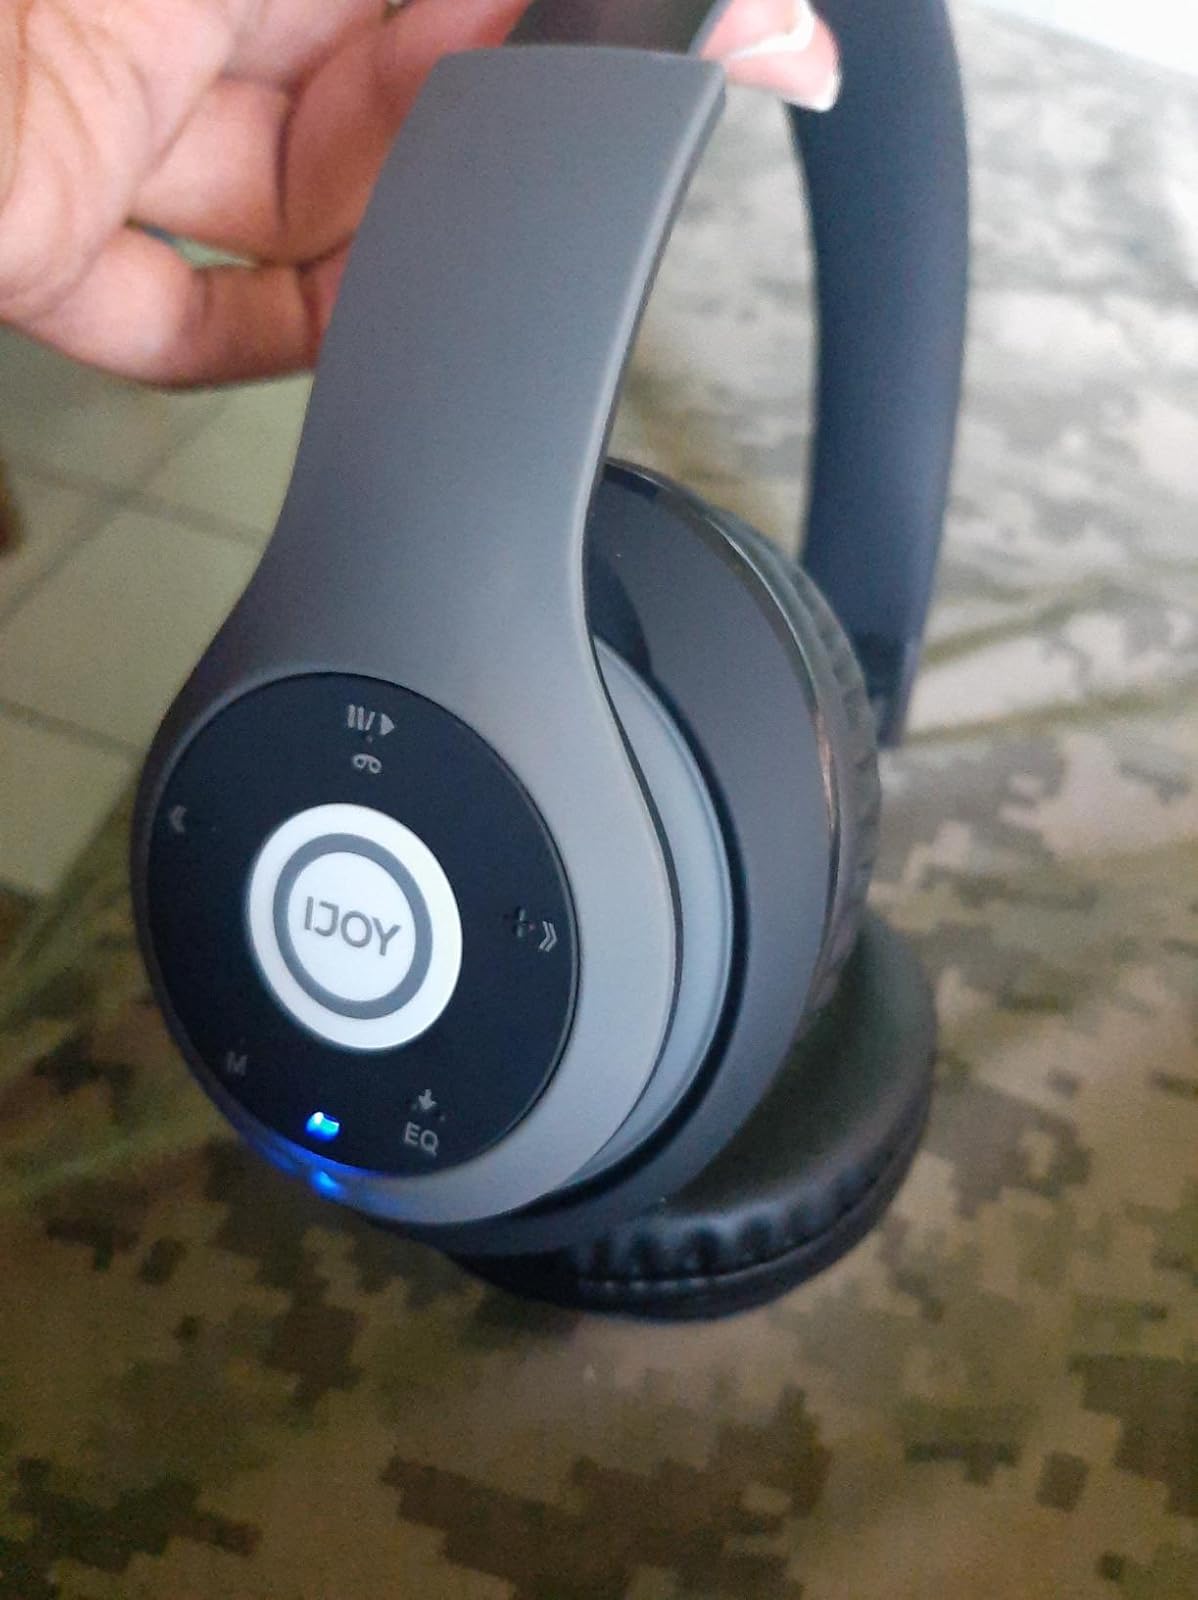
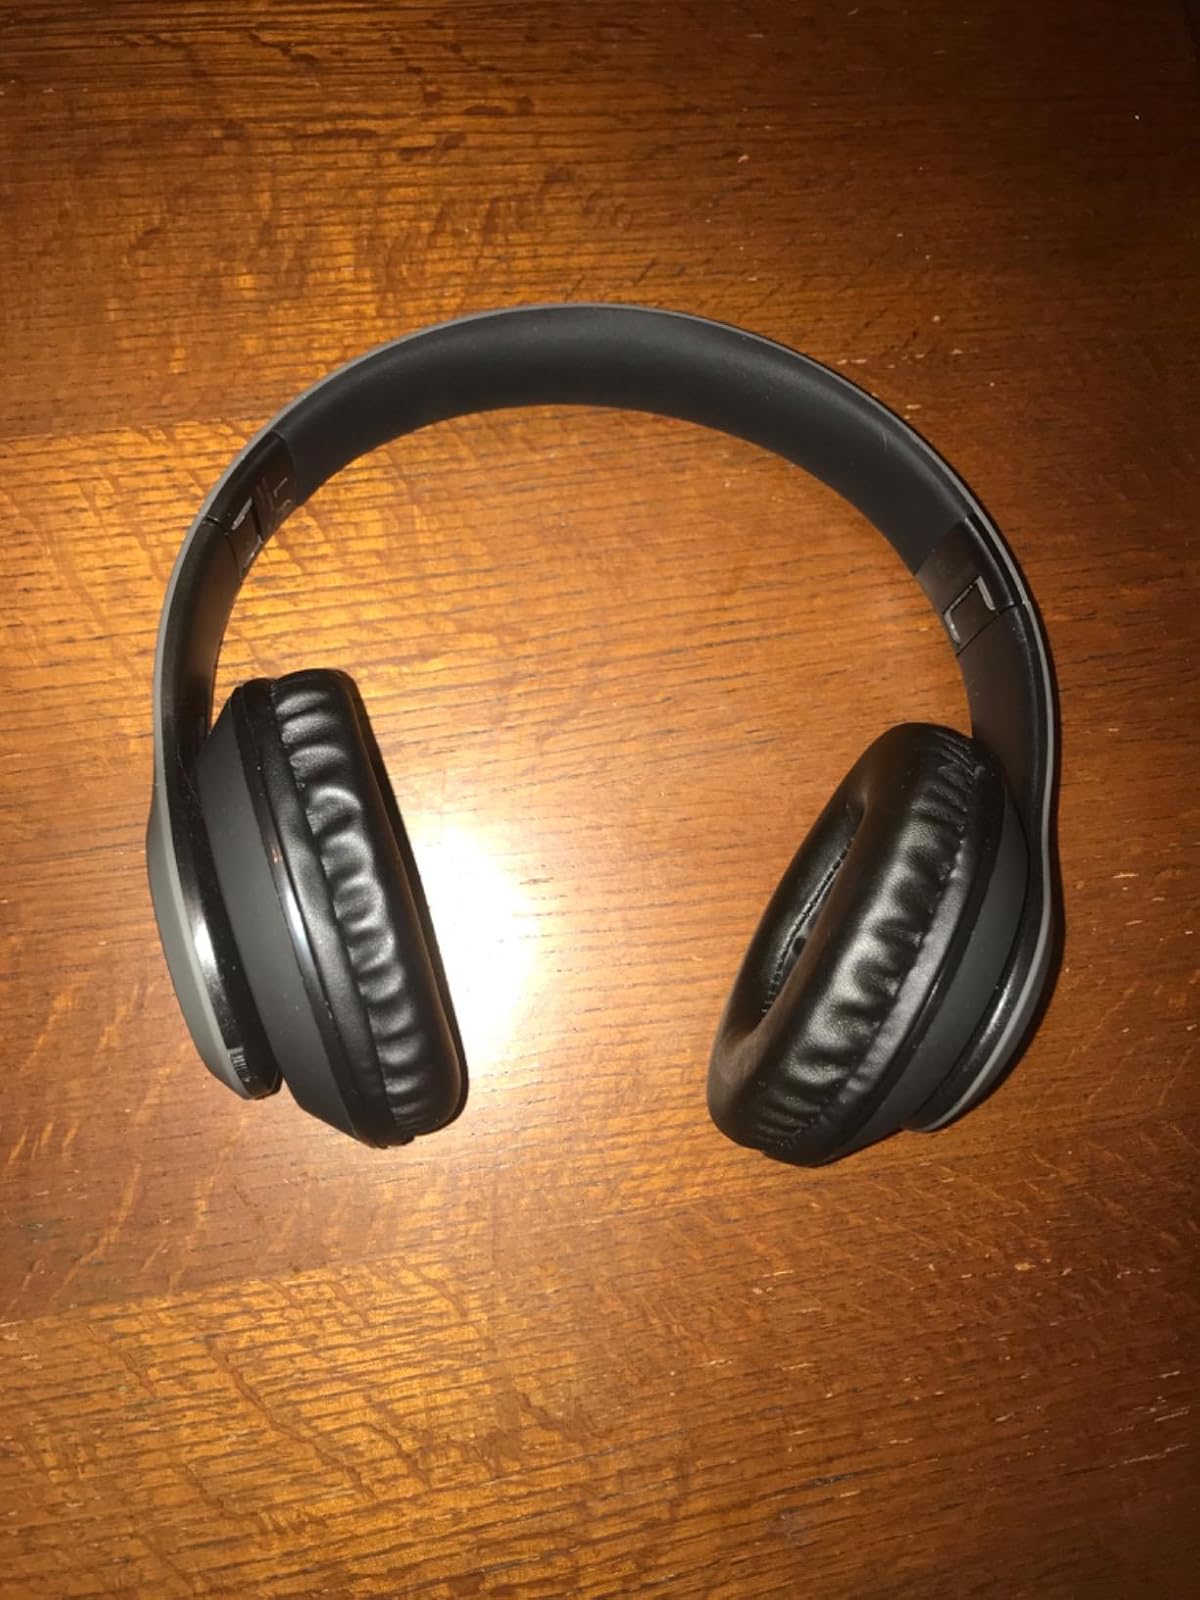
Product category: headphones
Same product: yes